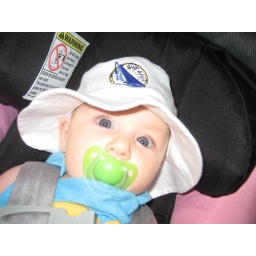
anna in her ship ahoy hat